John Hare (actor)

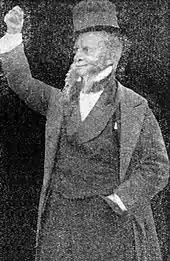
Hare in the 1915 film of "Caste"

For the rest of his career Hare revived old successes, touring in America and in the provinces, and appearing in various West End theatres for occasional short seasons. In 1907 he began what was billed as a farewell British tour; he also appeared in that year in royal command performances for Edward VII, in "A Quiet Rubber" at Sandringham and "A Pair of Spectacles" at Windsor Castle. At the Sandringham presentation he was knighted. In 1908 he gave what were billed as farewell performances of "The Gay Lord Quex" and "A Pair of Spectacles" at the Garrick. He said at the time that he would return only if someone were to offer him a new play so good as to be irresistible.